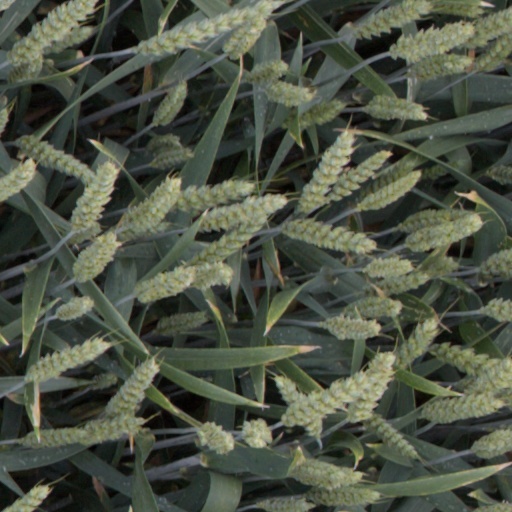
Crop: wheat